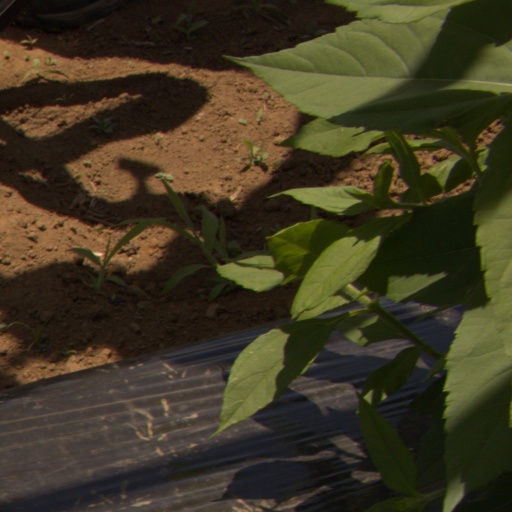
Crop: Jerusalem artichoke